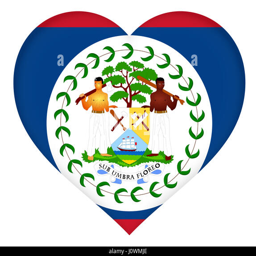
illustration of the flag shaped like a heart